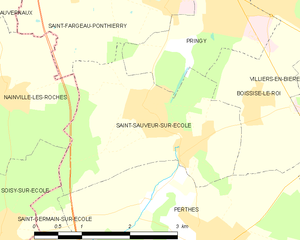
Carte des communes françaises Saint-Sauveur-sur-École